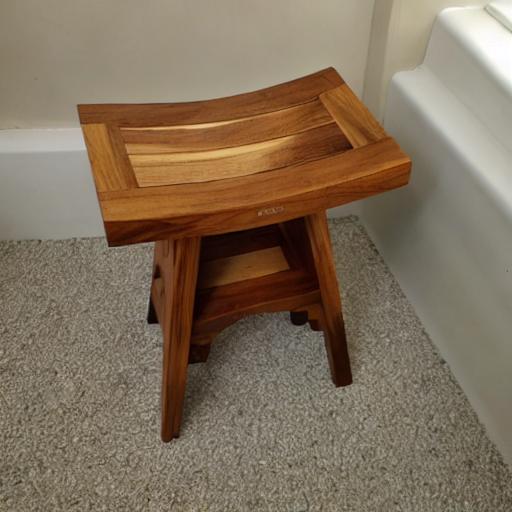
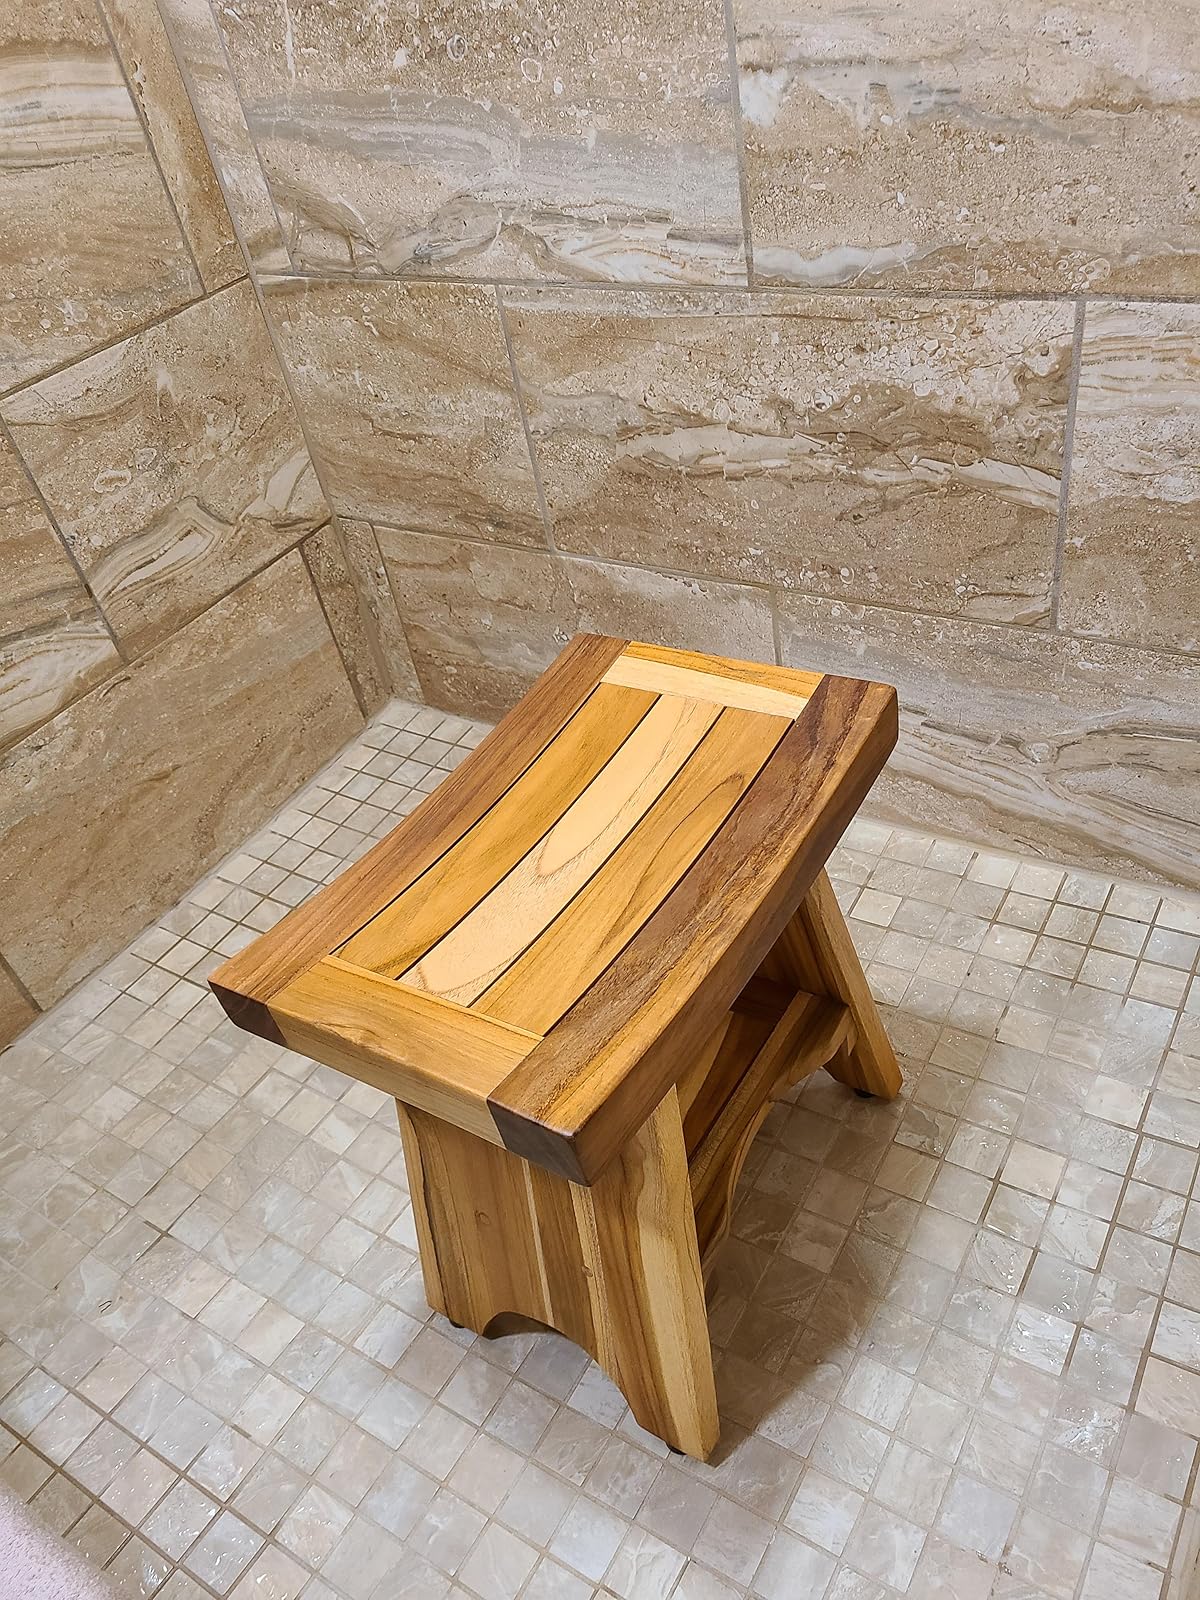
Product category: stool
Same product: no